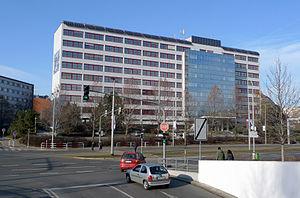
Le ministère de l'Environnement de la République tchèque est le département ministériel tchèque chargé et de protection de la nature et de l’environnement de la République tchèque.